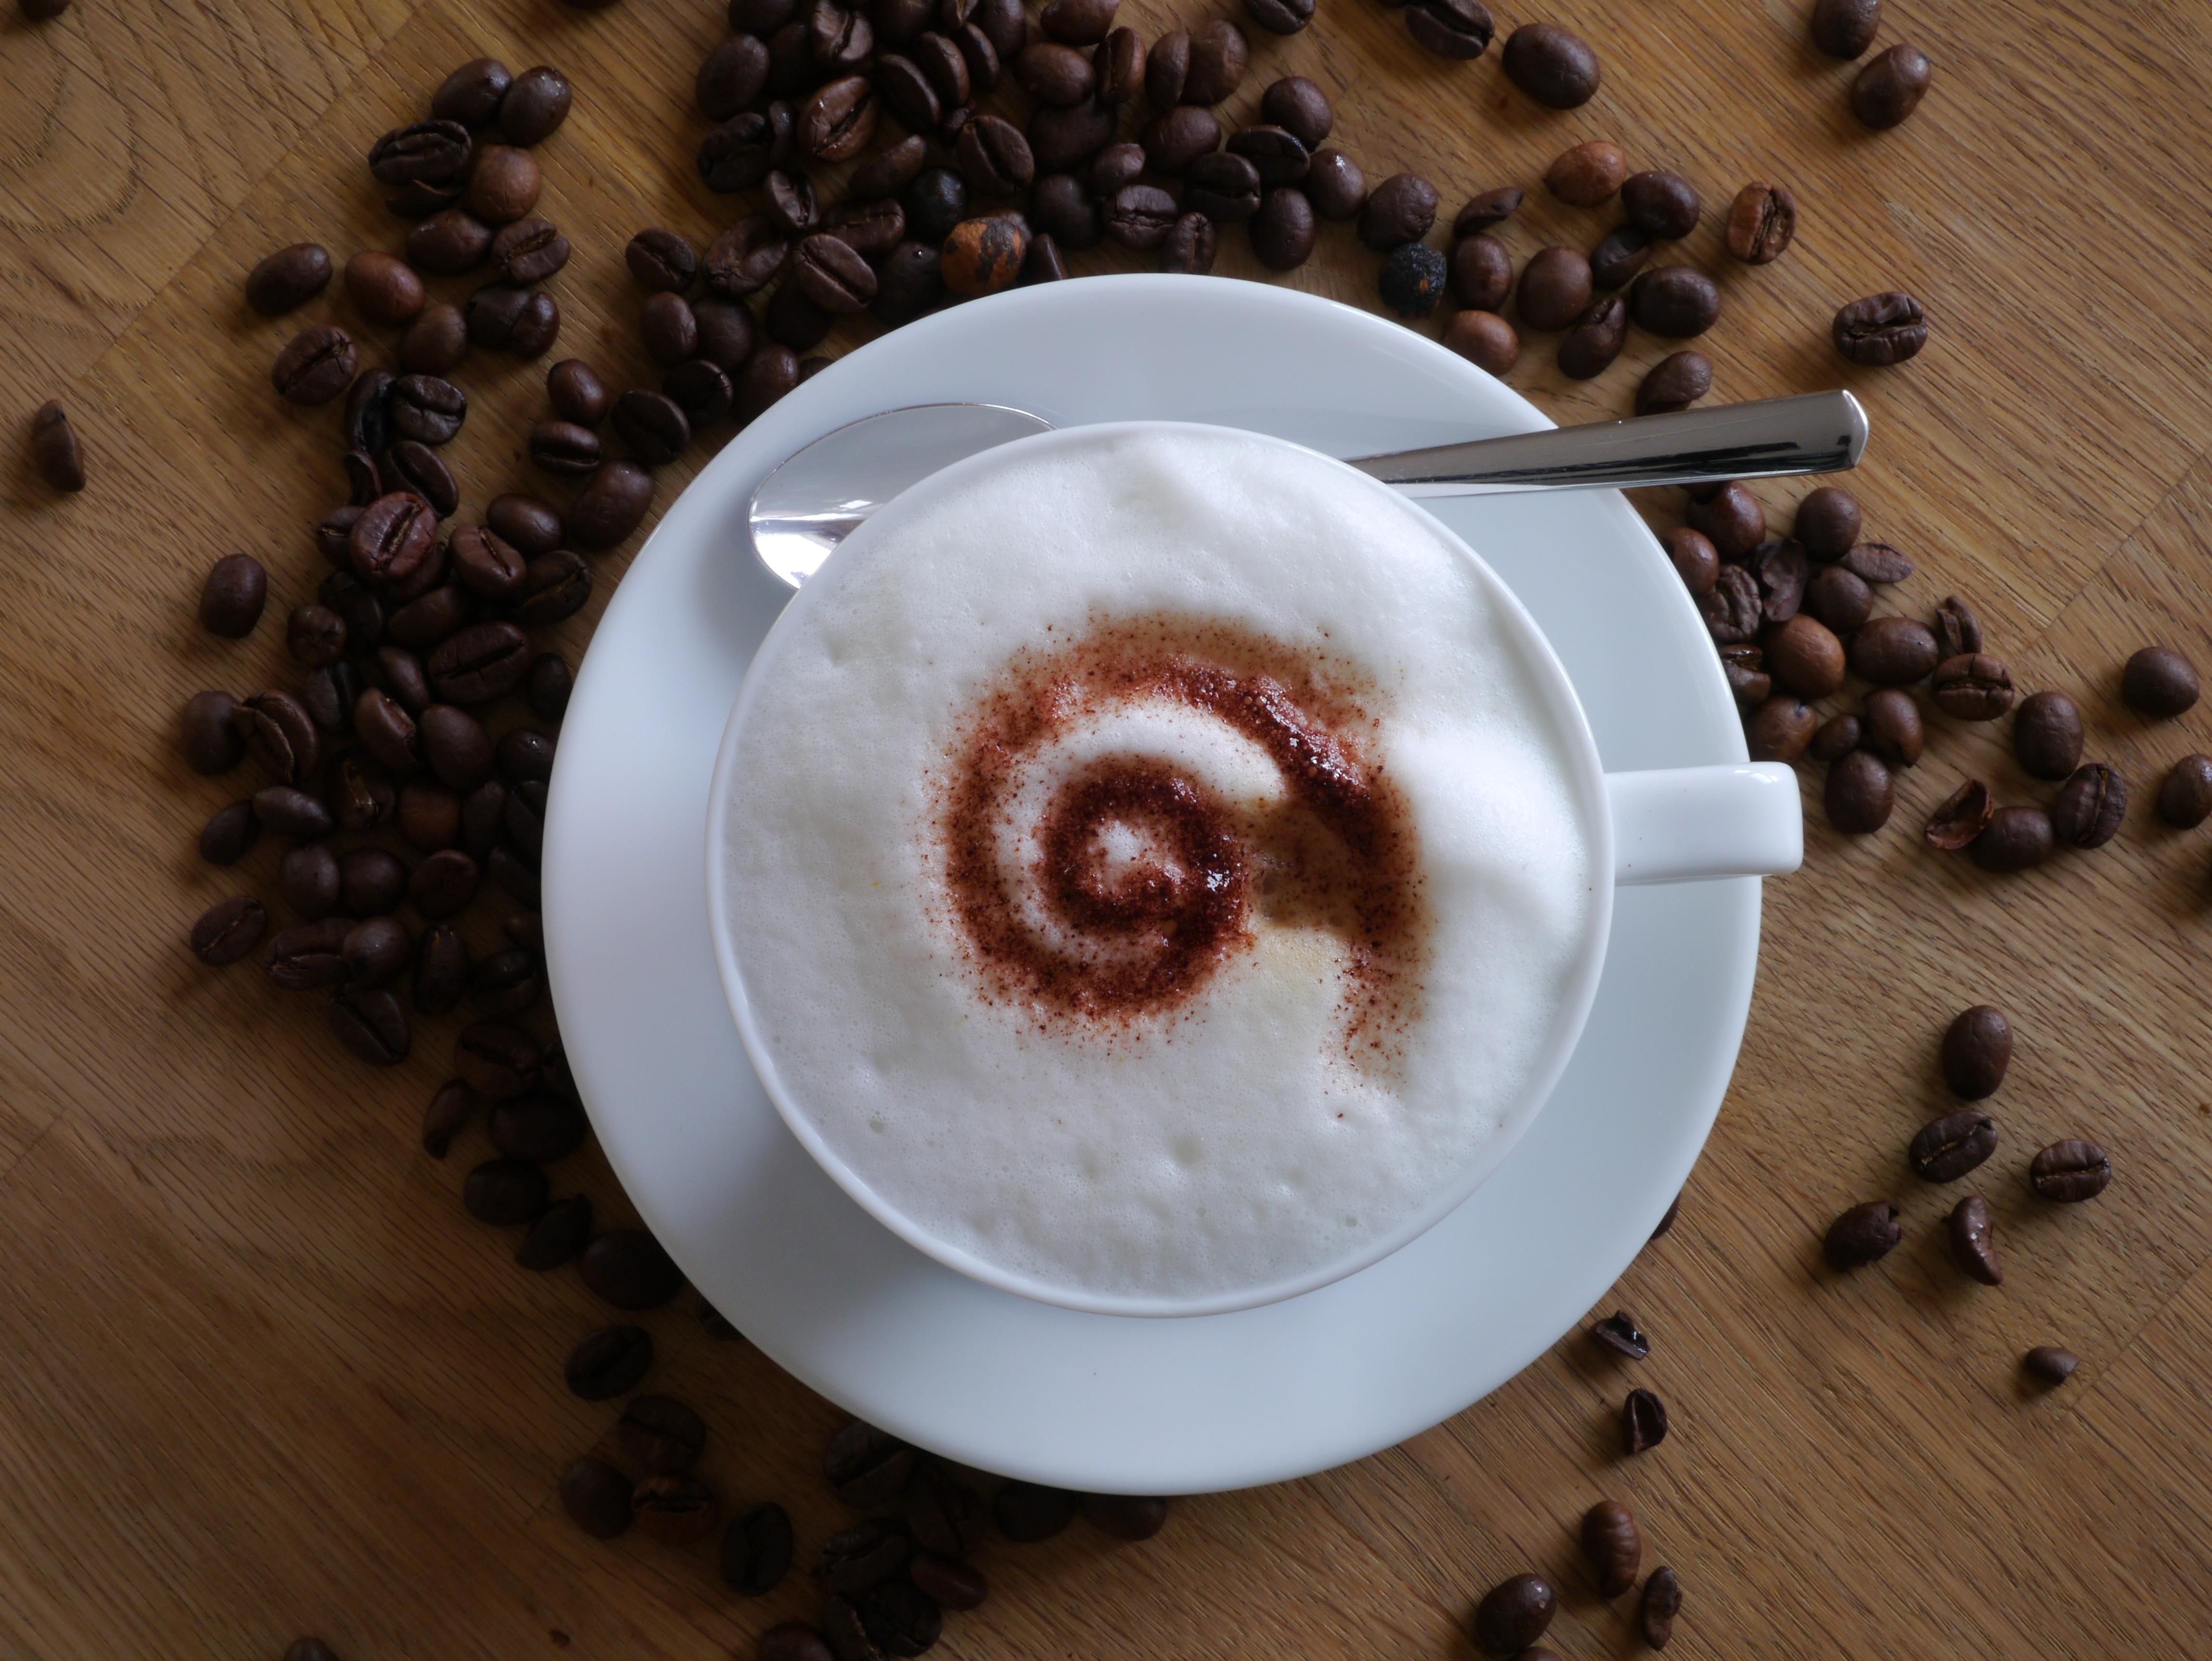
cafe, coffee, cup, latte, cappuccino, meal, food, produce, drink, breakfast, espresso, coffee cup, caffeine, benefit from, flavor, caff macchiato, salep